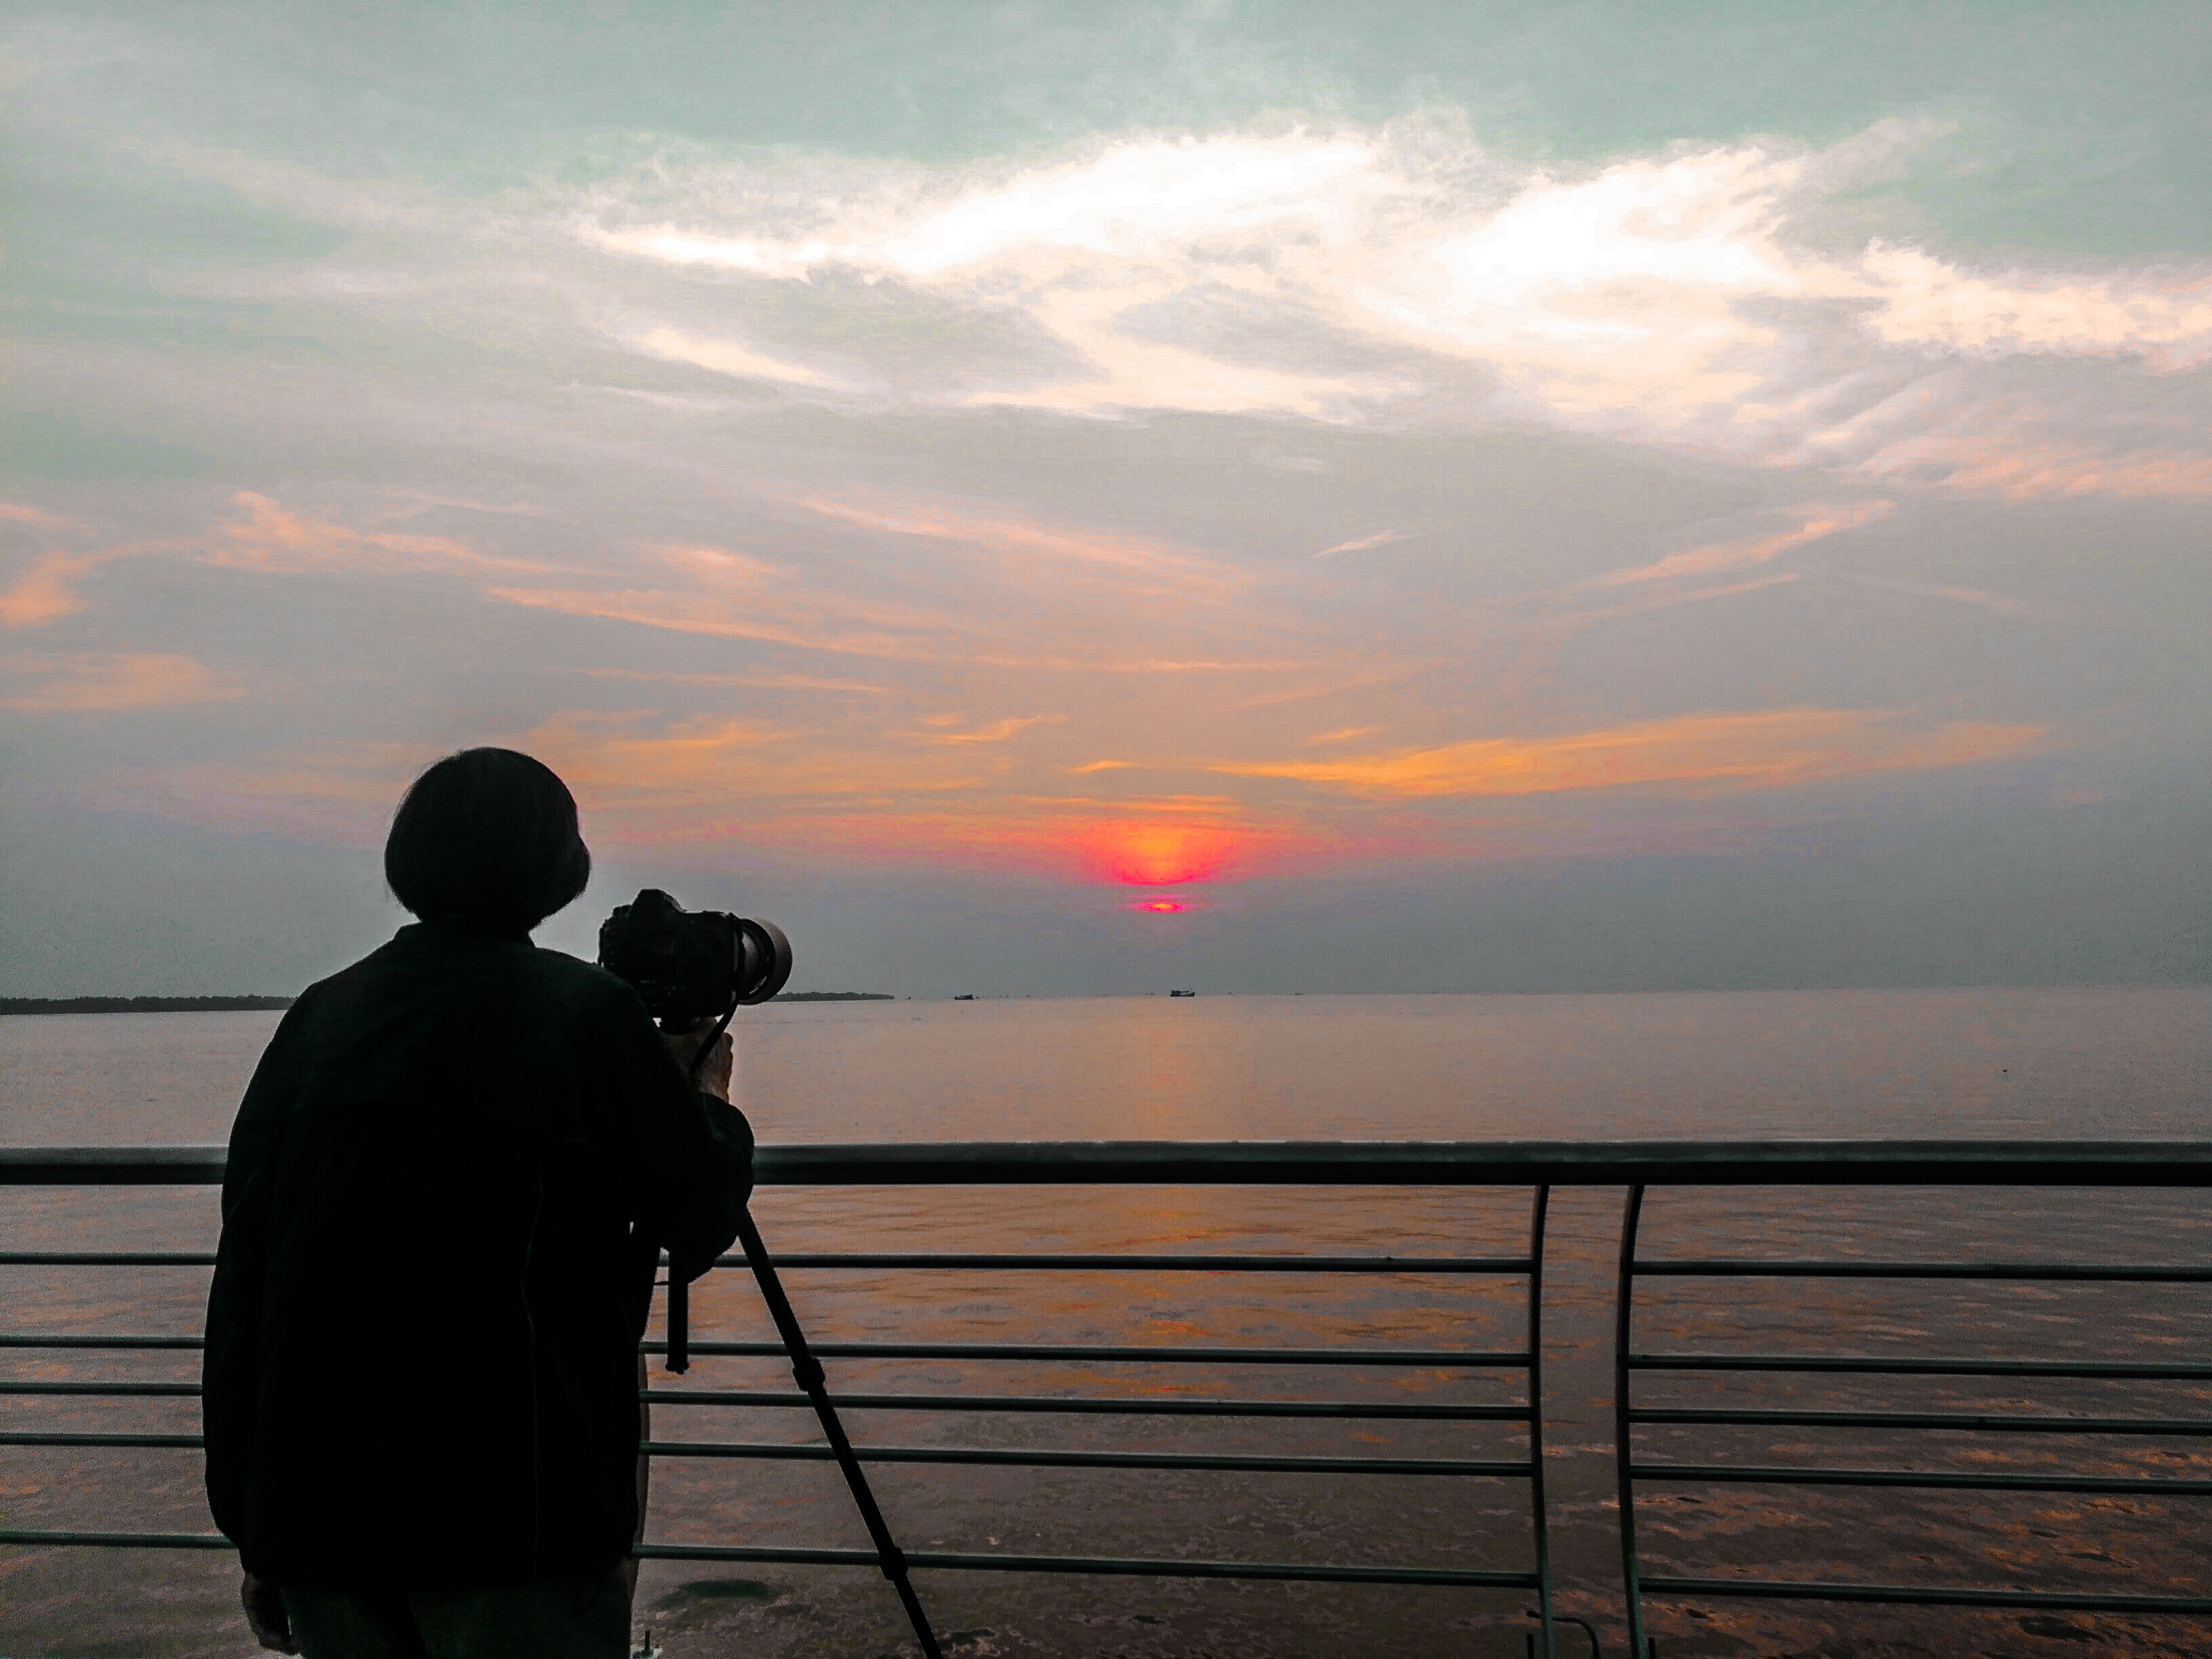
123, sky, horizon, sunset, water, cloud, sea, sunrise, evening, afterglow, ocean, love, sun, photography, dusk, vacation, calm, sound, sunlight, pier, romance, beach, silhouette, coast, tourism, backlighting